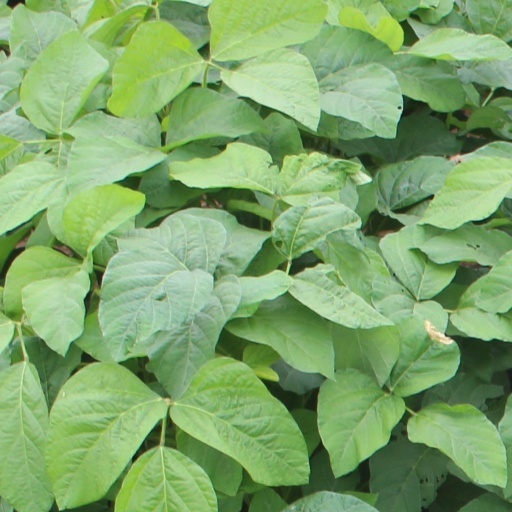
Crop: soybean